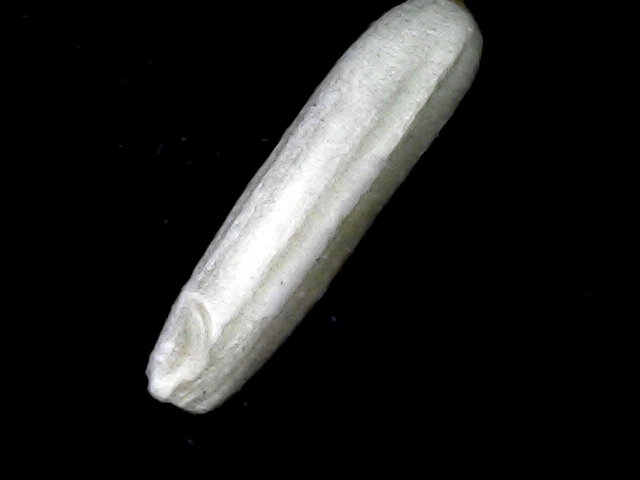
Rice variety: BD75